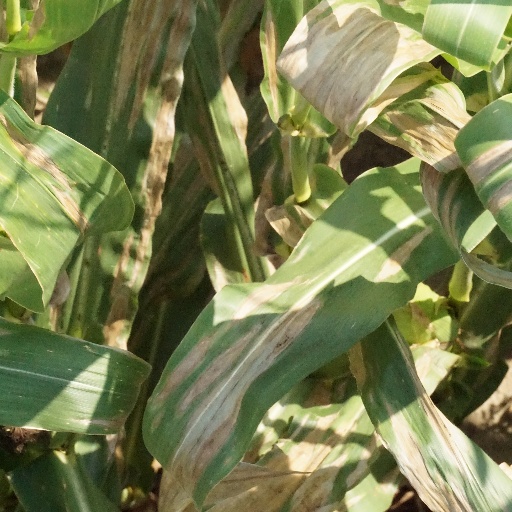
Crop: maize; corn